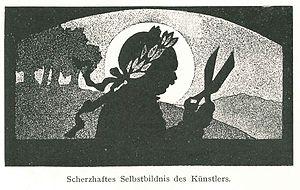
Otto Böhler est un artiste autrichien spécialisé dans les portraits en silhouette de nombreux grands chefs d'orchestre, compositeurs et pianistes de son temps.